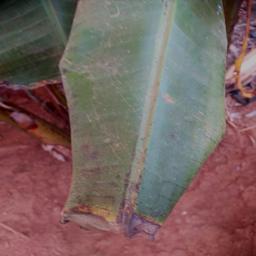
Label: MALBHOG LEAF